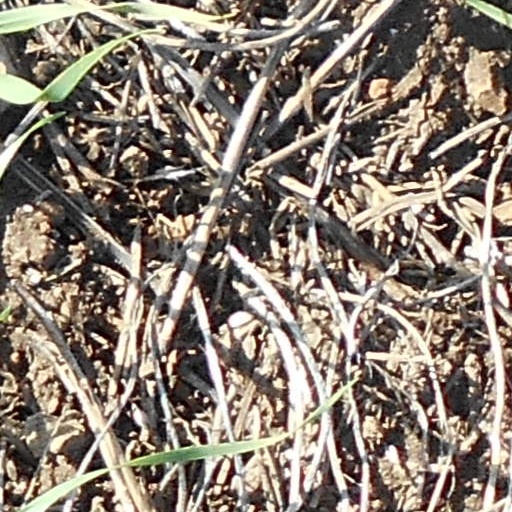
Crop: wheat